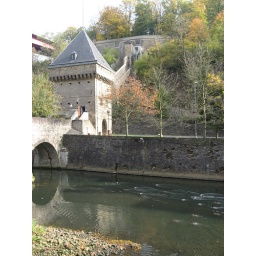
A tower and ducks in Pfaffenthal